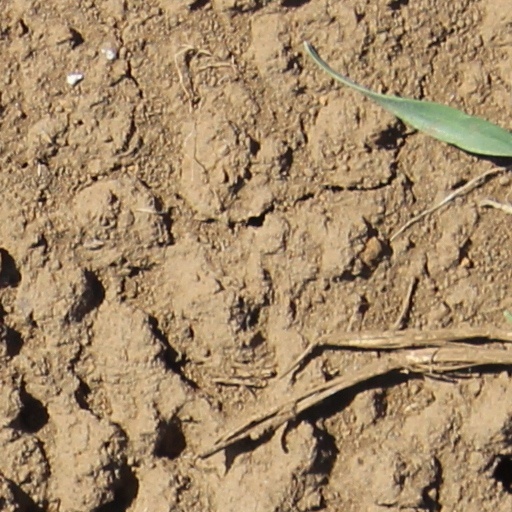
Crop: wheat